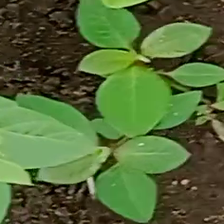
Weed species: Moti_dudhi(Euphorbia_geneculata_L)